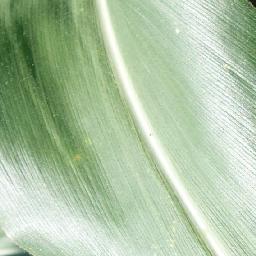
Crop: corn
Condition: (maize)_healthy